Dawn of the Planet of the Apes

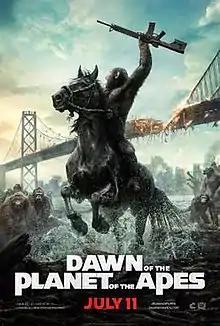
Theatrical release poster

Dawn of the Planet of the Apes is a 2014 American science fiction action film directed by Matt Reeves and written by Mark Bomback and the writing team of Rick Jaffa and Amanda Silver. The sequel to "Rise of the Planet of the Apes" (2011), it is the second installment in the "Planet of the Apes" reboot film series and the eighth film overall. It stars Andy Serkis as Caesar, alongside Jason Clarke, Gary Oldman, Keri Russell, Toby Kebbell, and Kodi Smit-McPhee. The film takes place in 2026, 10 years after the events of "Rise" and follows a group of human survivors as they battle to stay alive in the wake of a deadly pandemic, while Caesar tries to maintain control over his expanding ape community which could lead to an all-out war between apes and humans.